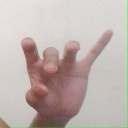
अक्षर: ओ